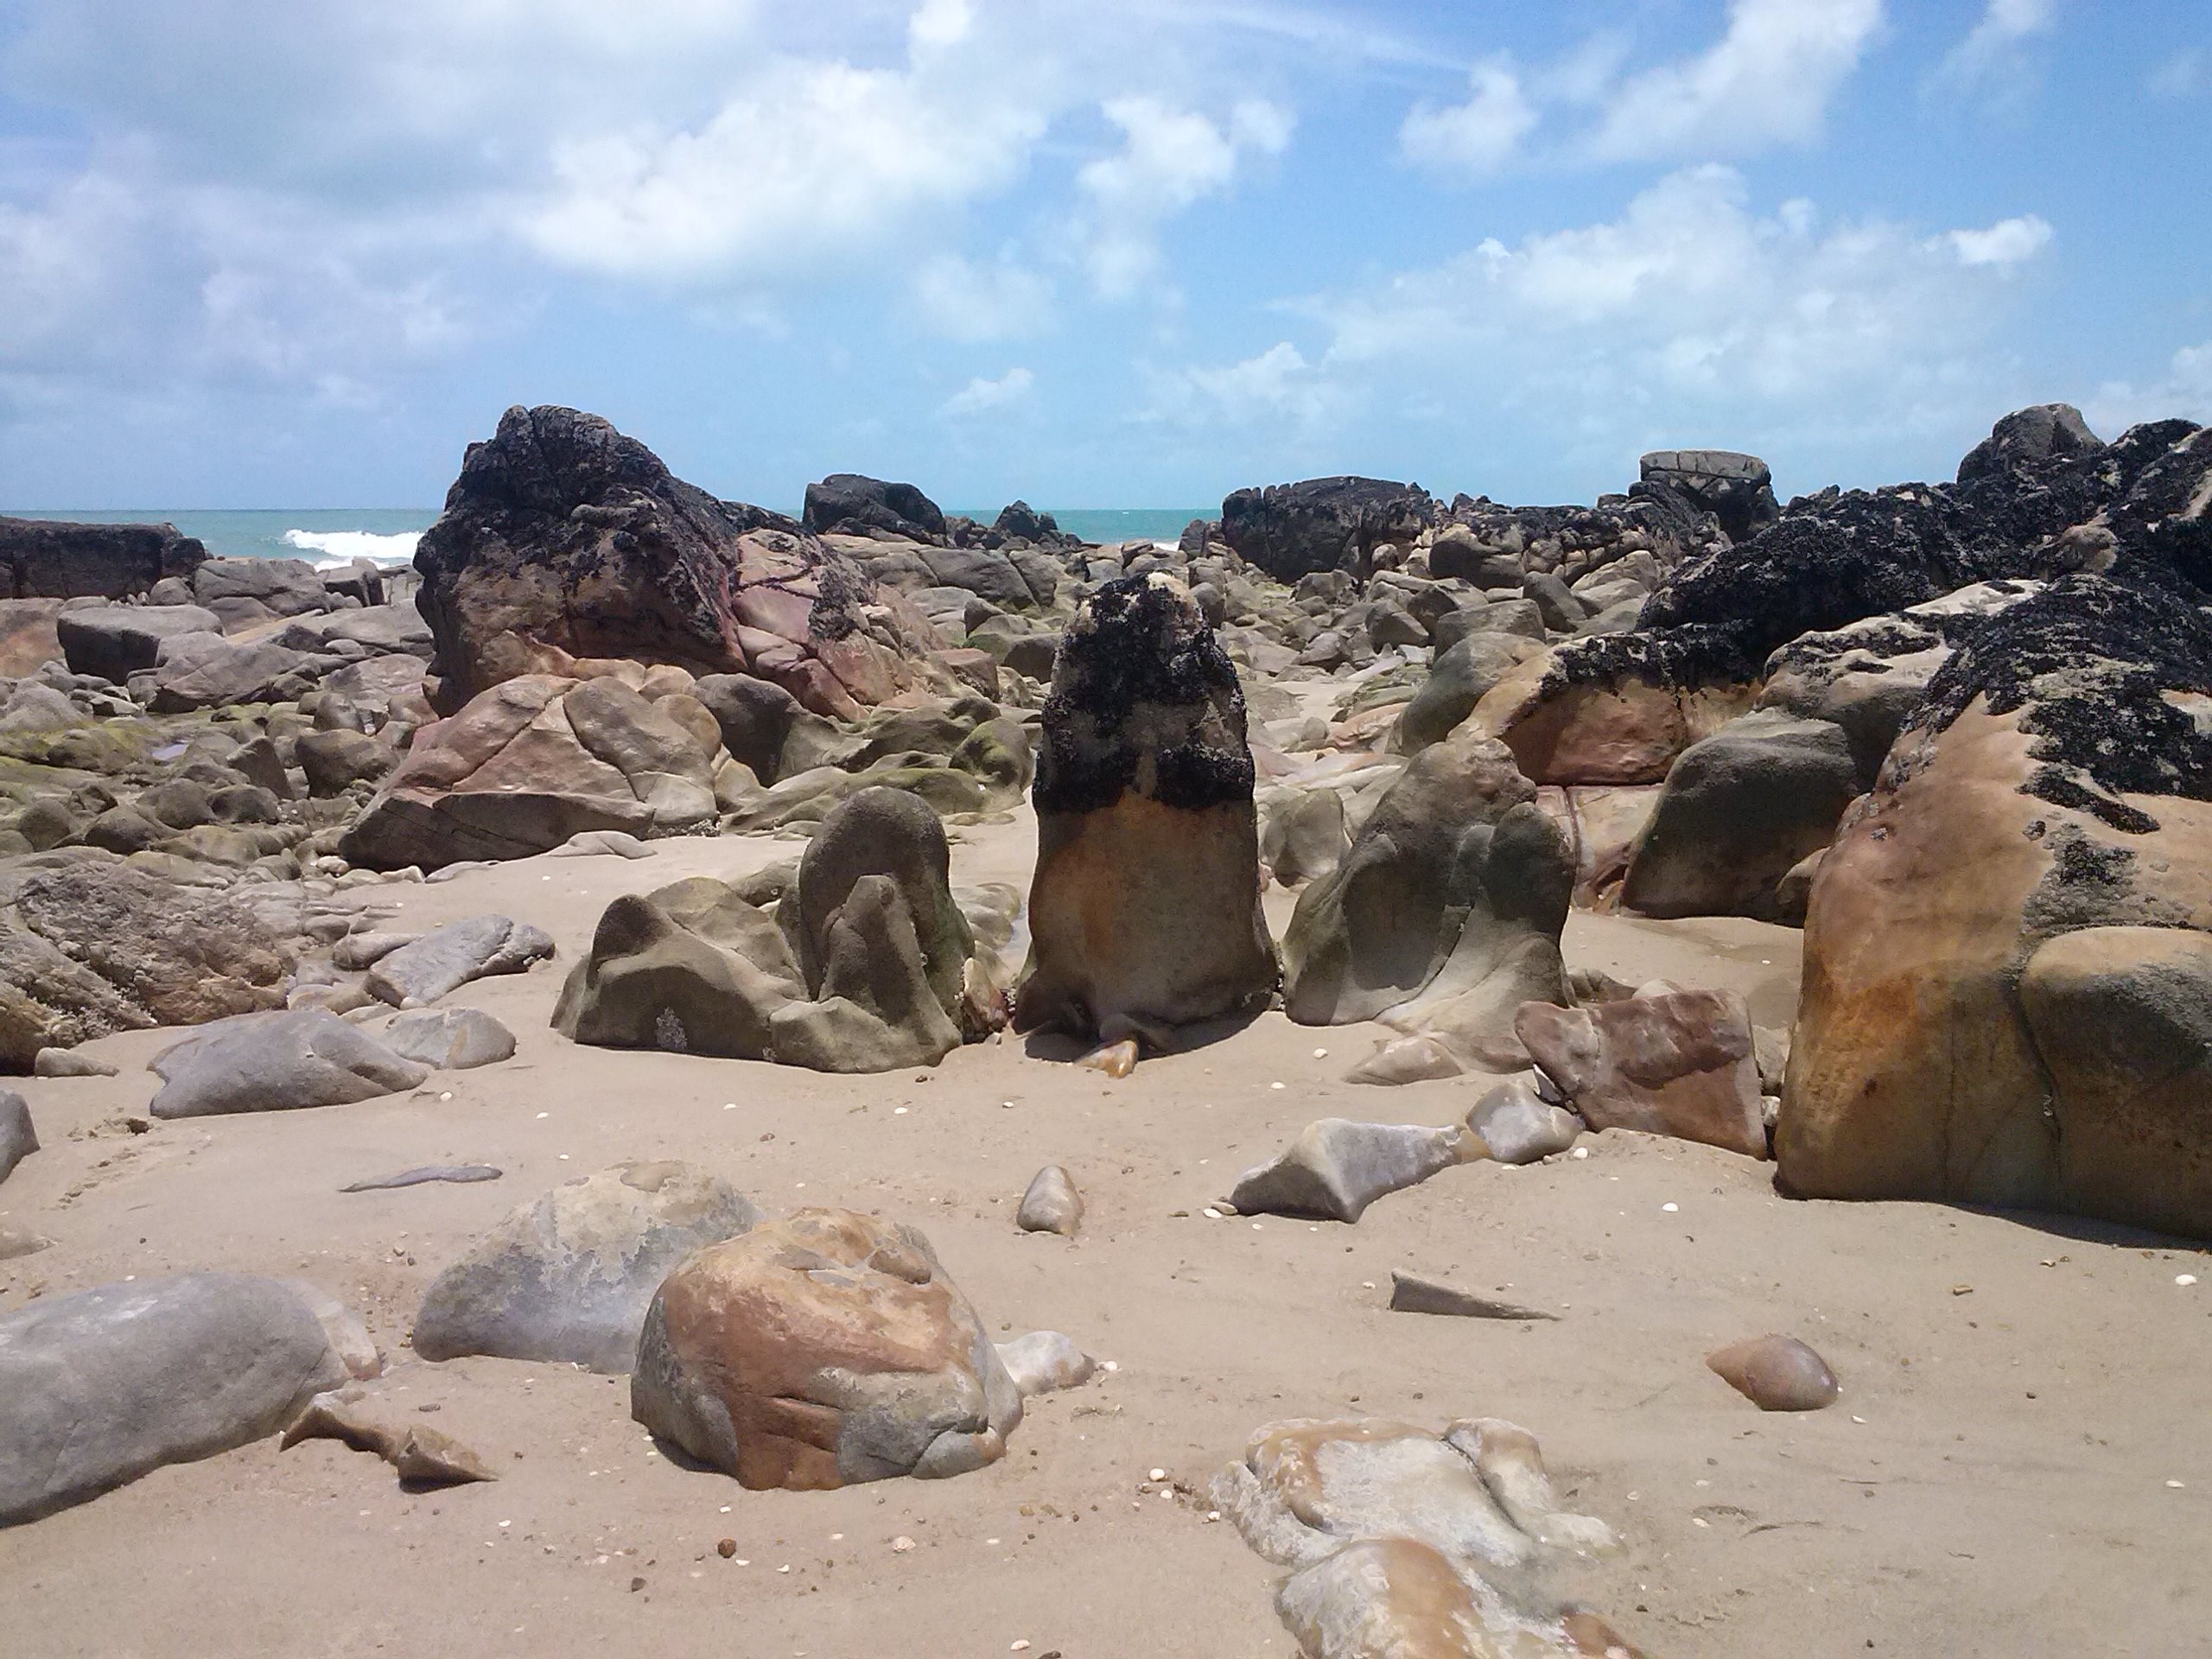
beach, landscape, sea, coast, sand, rock, vacation, formation, cliff, terrain, material, stones, geology, badlands, boulder, wadi, ancient history, natural environment